Postcards from London

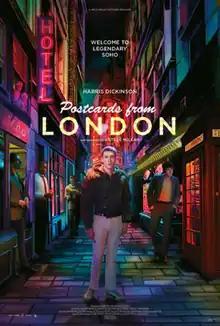
Theatrical release poster

Postcards from London is a 2018 British drama film written and directed by Steve McLean. It is McLean's follow-up to his 1994 film "Postcards from America", which he based on the work of David Wojnarowicz. The film follows a teenage boy, Jim (played by Harris Dickinson), who escapes his rural Essex town for London, only to find himself involved with a group of high-class gay escorts in Soho.